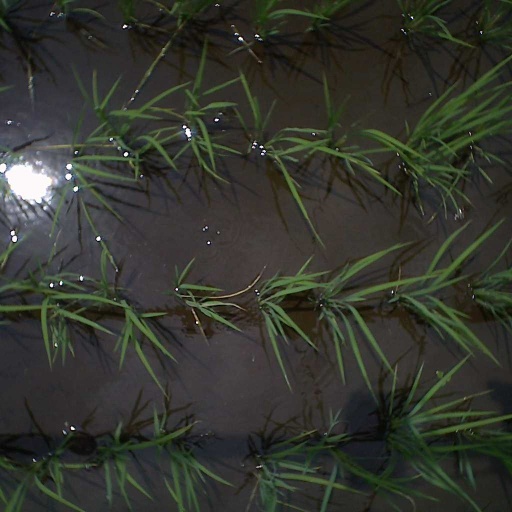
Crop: rice